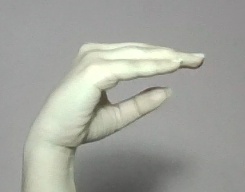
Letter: jeem